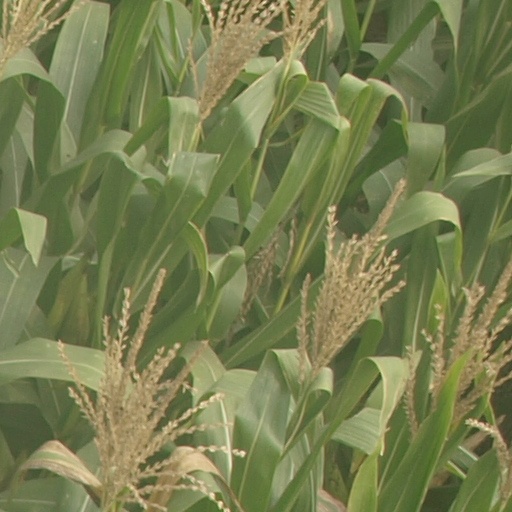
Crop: maize; corn